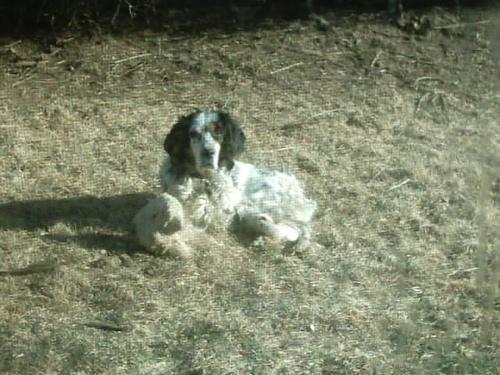
English_setter